Rupert of Hentzau

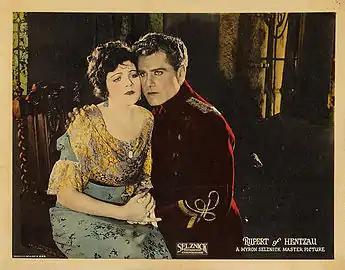
Elaine Hammerstein and Bert Lytell in "Rupert of Hentzau" (1923)

Several motion picture adaptations were made, although not as many as for "Zenda". Film versions of "Rupert of Hentzau" include the following: